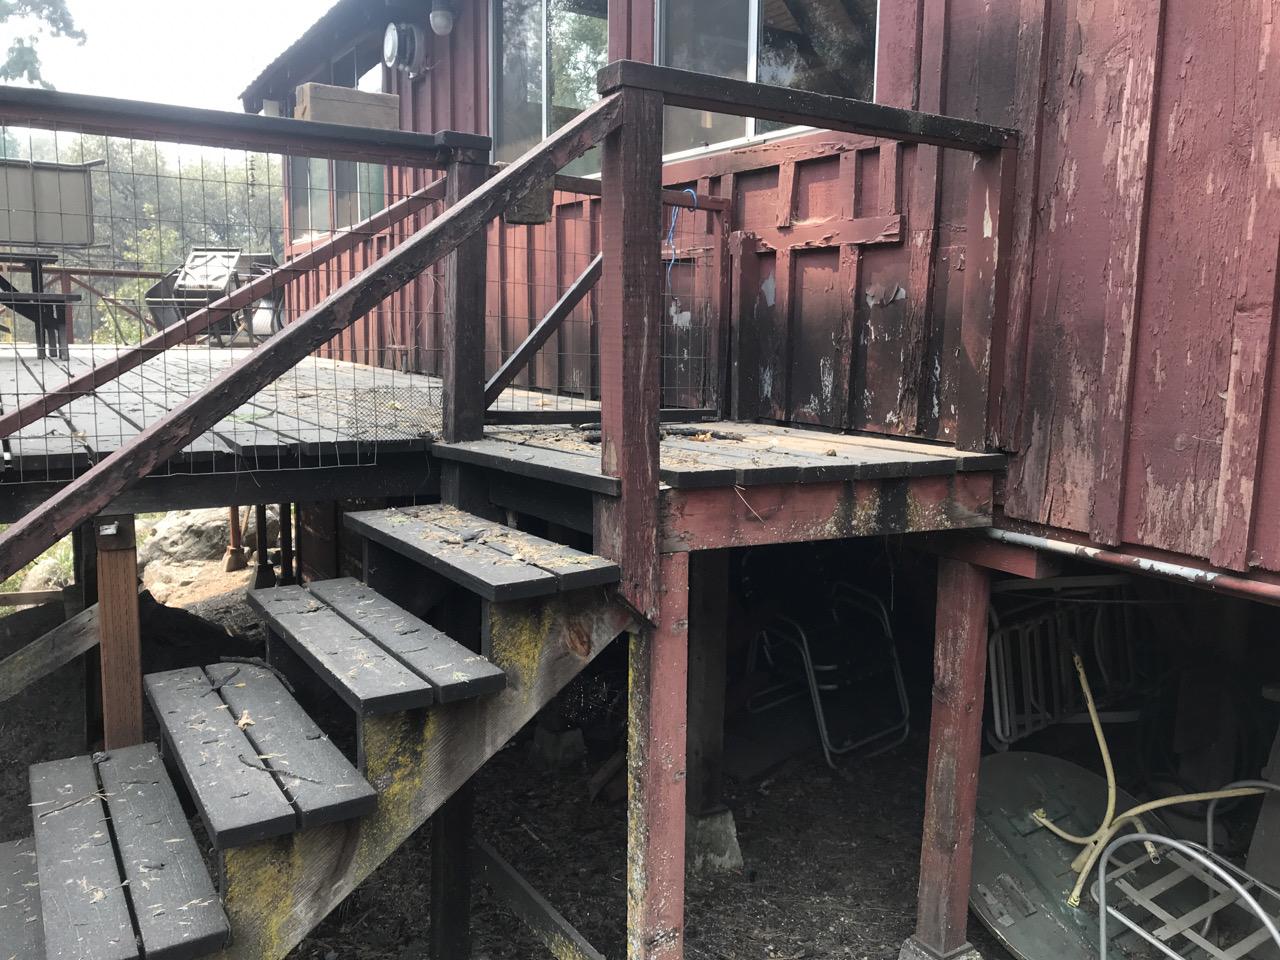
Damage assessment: no_damage